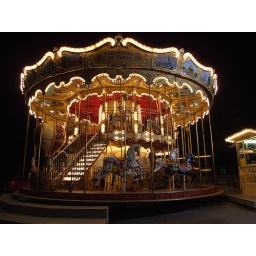
The Carousel near the base of the tower